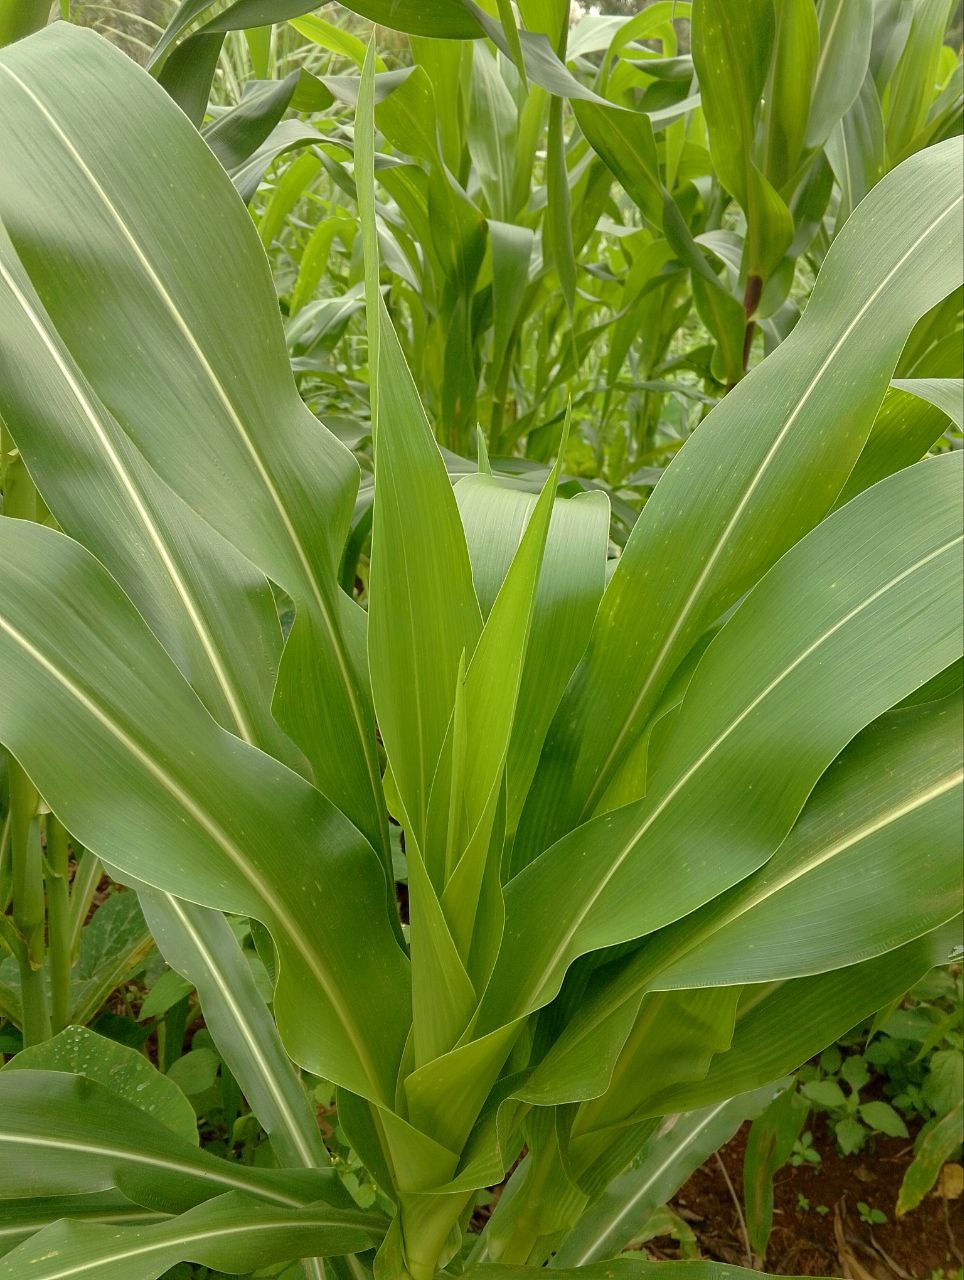
Label: healthy